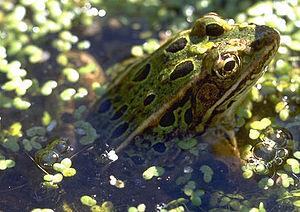
En physiologie, le hoquet ou la myoclonie phrénoglottique est un réflexe ventilatoire caractérisé par une succession de contractions inspiratoires spasmodiques, incontrôlables et involontaires des muscles inspiratoires concomitante d'une inhibition des muscles expiratoires, suivies 35 ms plus tard d'une constriction de la glotte. L'arrivée d'air est alors freinée et a du mal à pénétrer dans la trachée et les poumons, ce qui provoque une incommodité et une vibration des cordes vocales, au niveau de l'épiglotte : le bruit glottal caractéristique du hoquet s'échappe.
La pluie d’animaux est un phénomène météorologique extraordinaire de chute du ciel de nombreux animaux, souvent d'une seule espèce. Cette précipitation atypique est accompagnée ou non d'une averse classique. On trouve témoignage du phénomène dans de nombreux pays et à de nombreuses époques, et il a suscité mystères et controverses à travers l'Histoire. Ce type de phénomène n'ayant jamais été observé directement par des climatologues, les différentes explications proposées sont davantage du domaine de la spéculation.